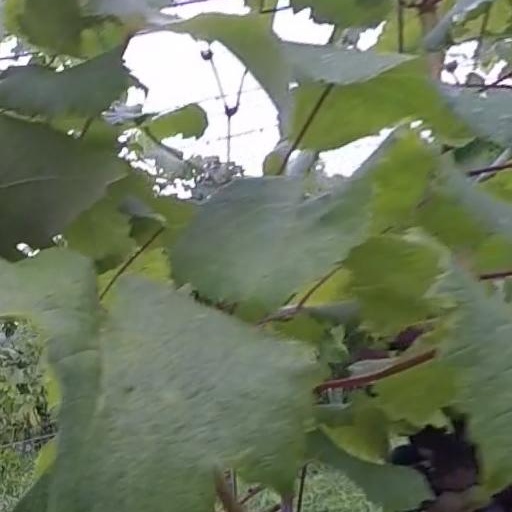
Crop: grape